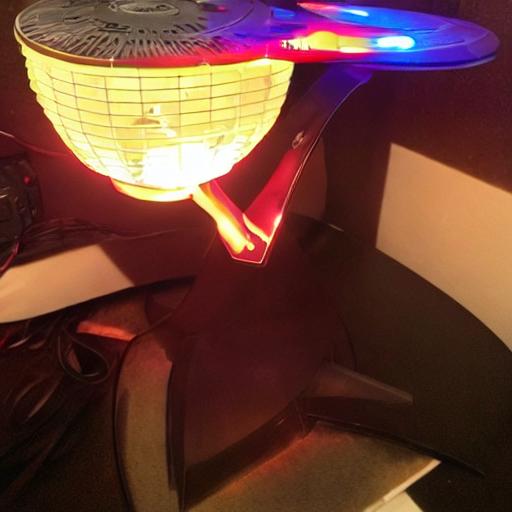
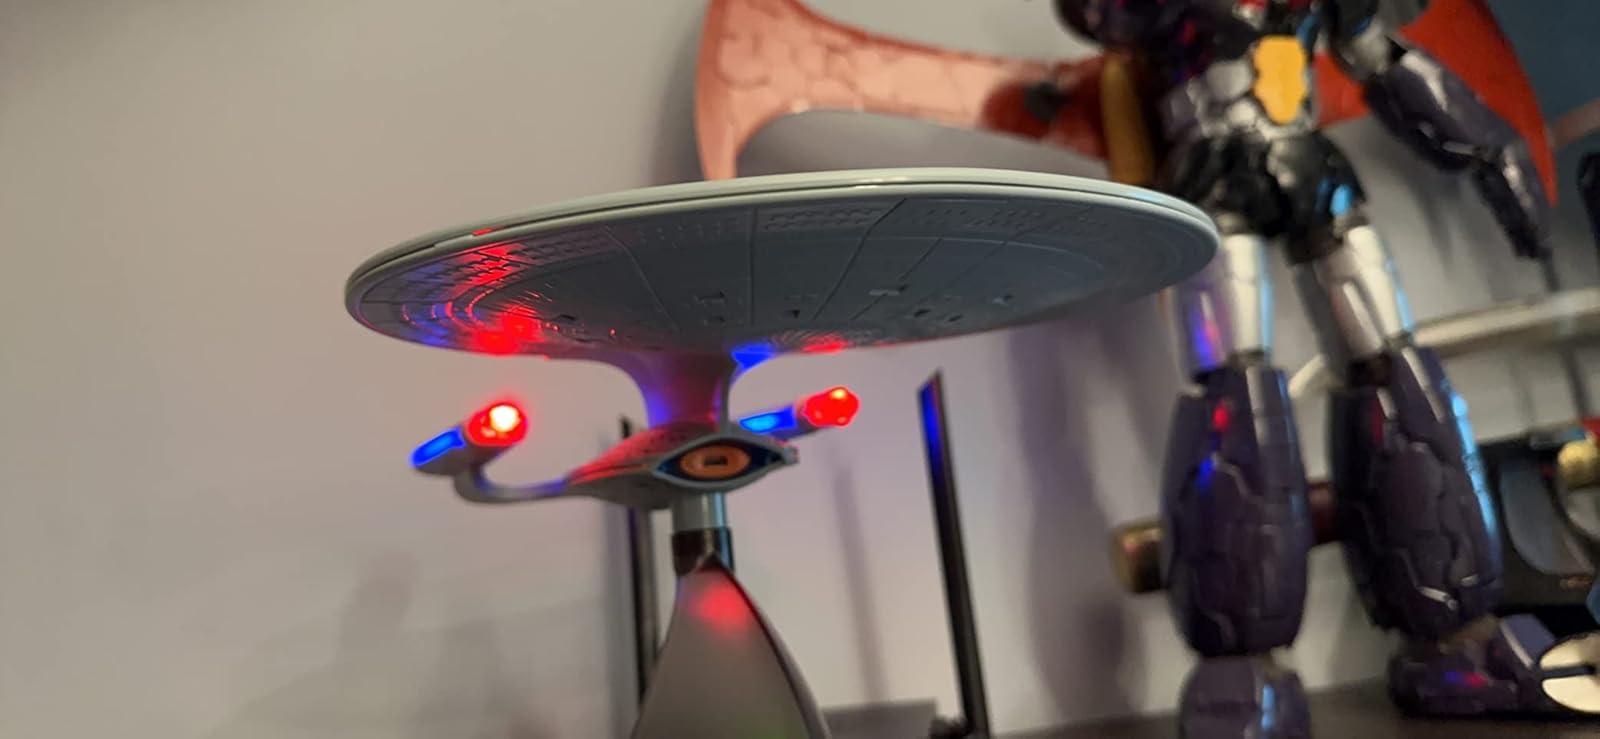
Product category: fan
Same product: no